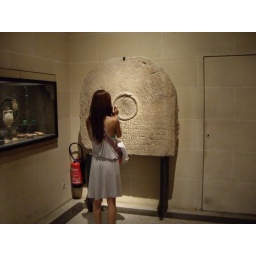
mysterious girl standing fasinated in the Louve